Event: Nepal Earthquake
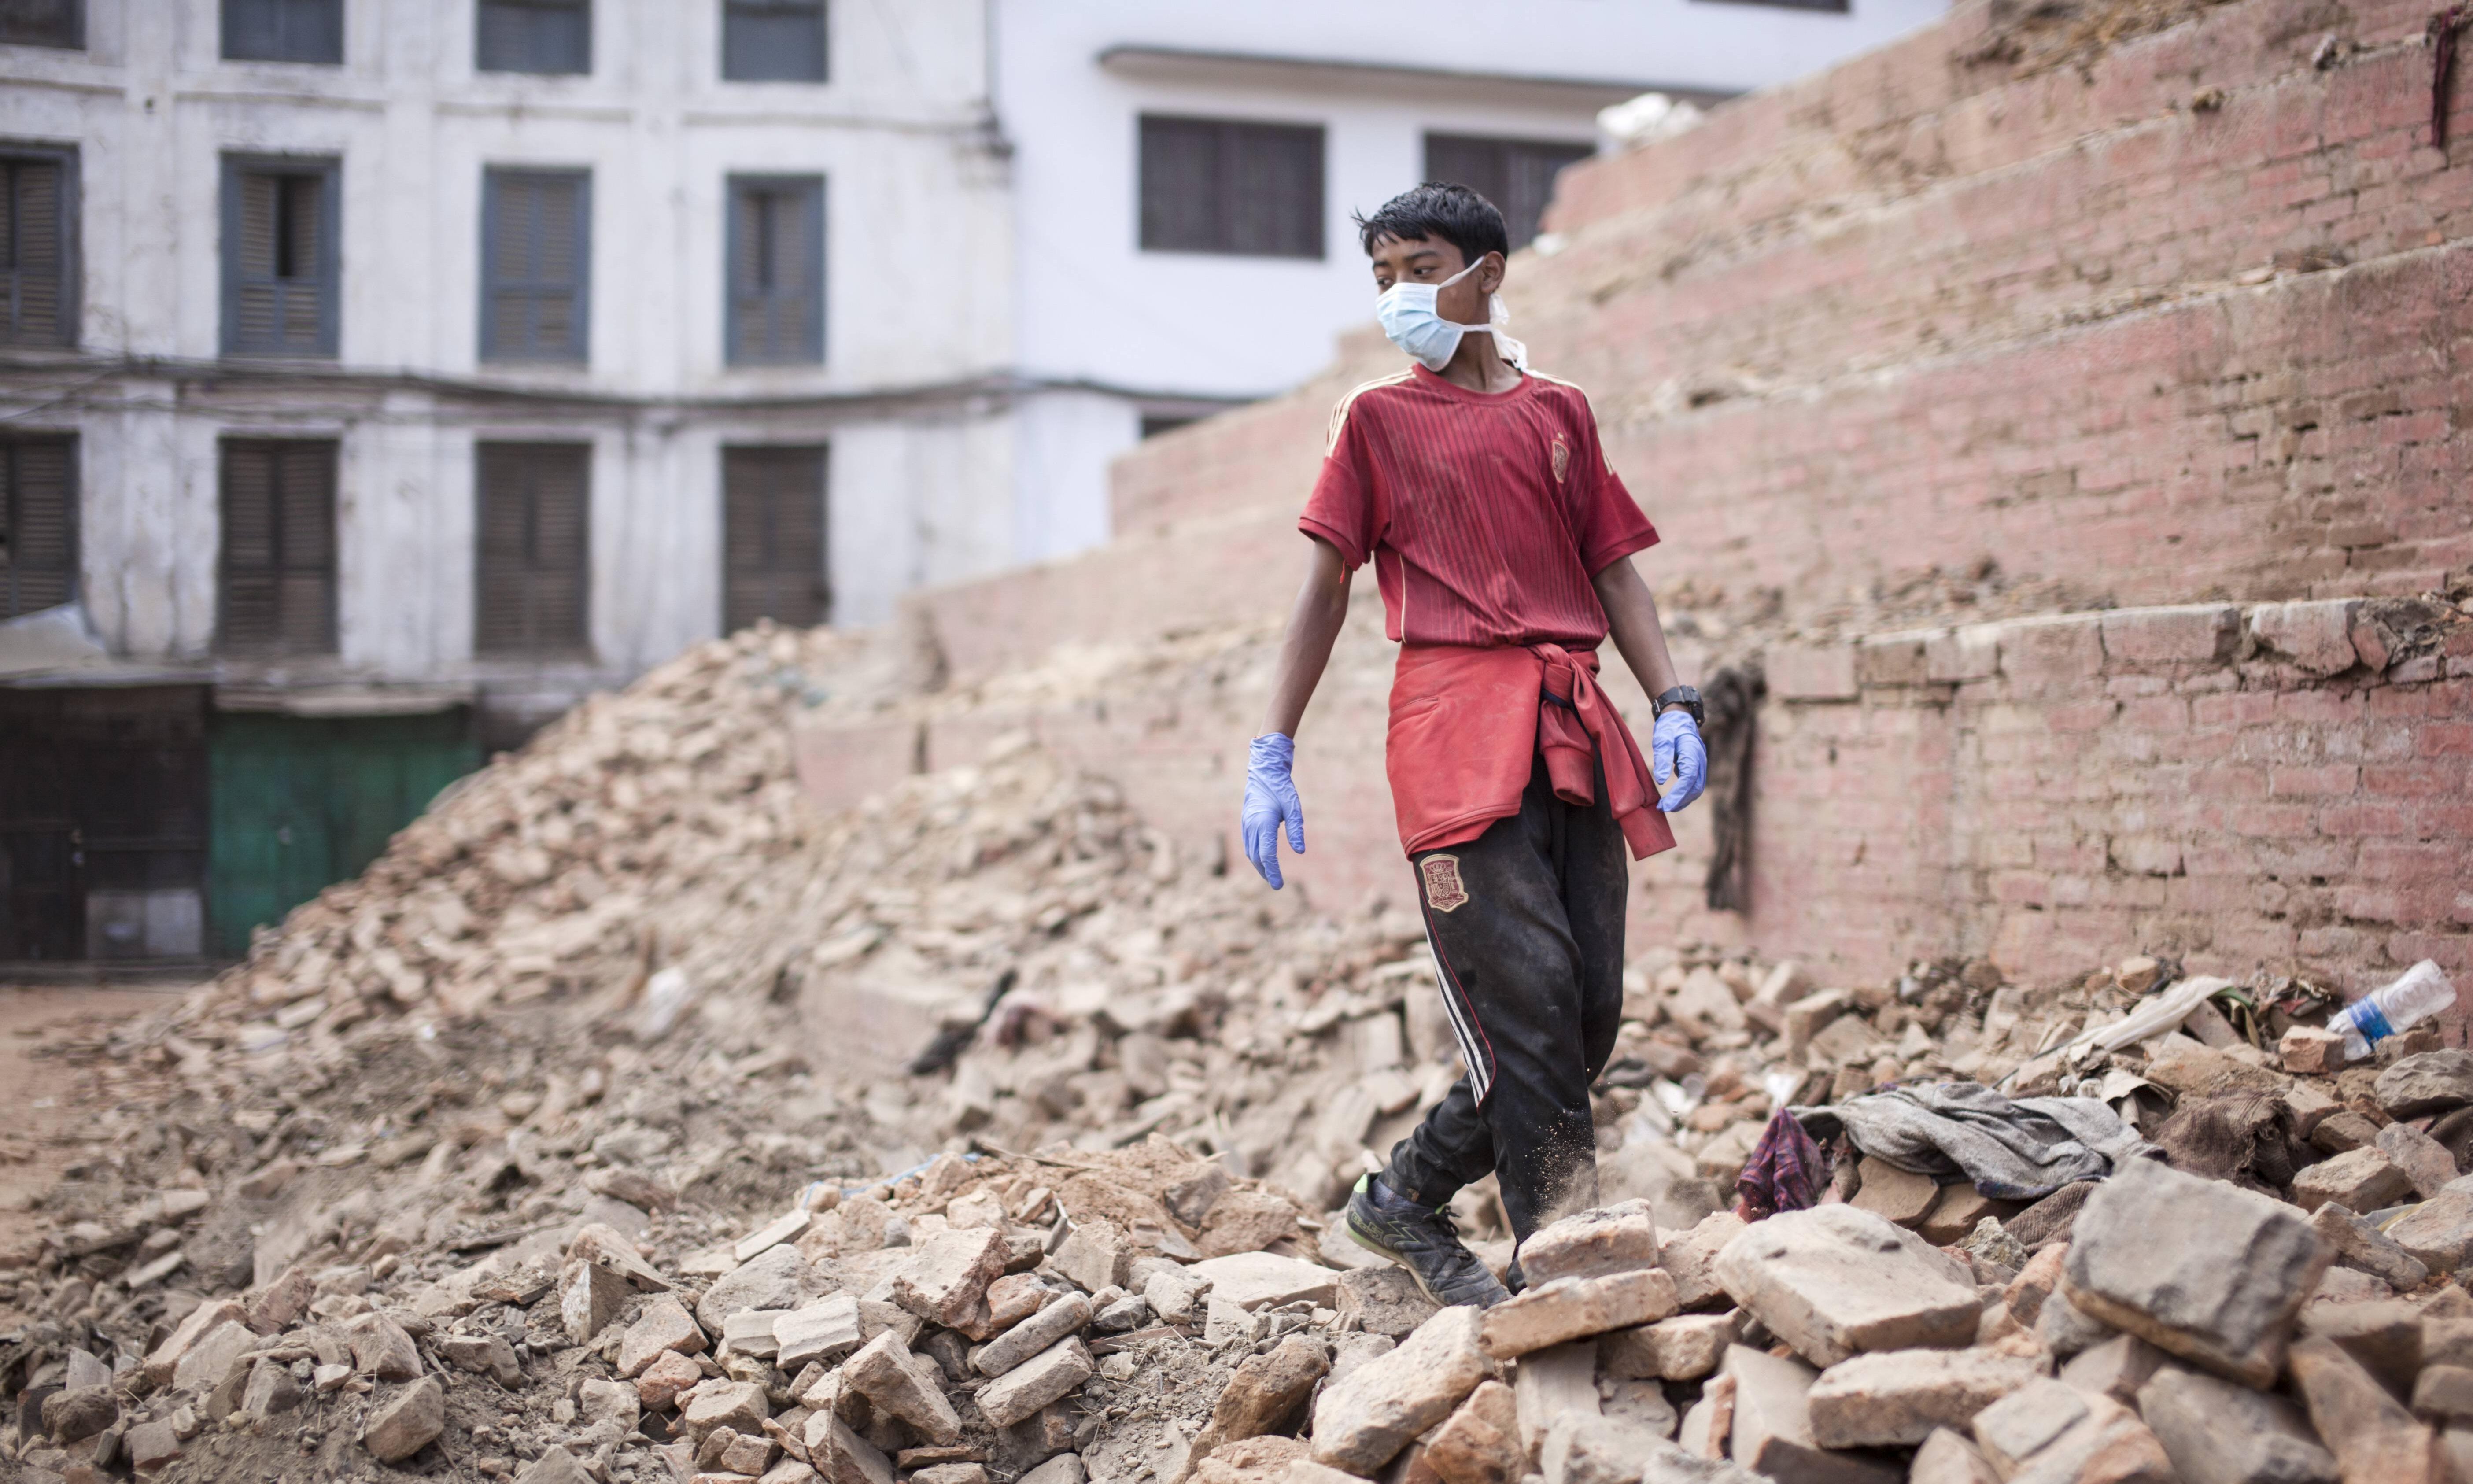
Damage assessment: damage